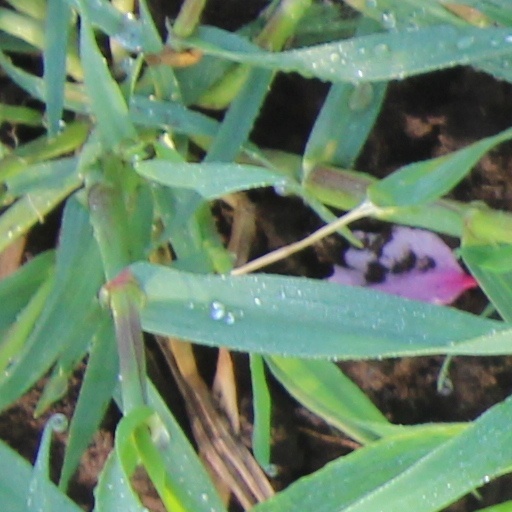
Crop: wheat